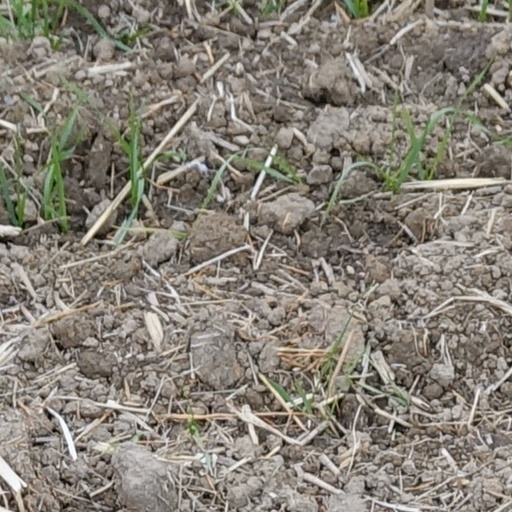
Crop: wheat